Emirates Cup

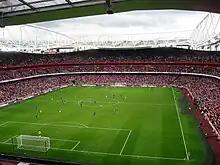
A near-capacity crowd watch Arsenal play Real Madrid on the second and final day of the pre-season tournament.

The inaugural Emirates Cup took place on 28 July and 29 July 2007 and was well attended with over 110,000 people filling the stadium across the two-day tournament. Each club played two sides; Valencia and Arsenal did not face each other, and Inter did not play against Paris Saint-Germain. Arsenal won the first tournament, having beaten their French opponents 2–1 and defeated Inter by the same scoreline, courtesy of a late strike by Robin van Persie . The following year Hamburg made an appearance alongside Real Madrid and Juventus, and won the tournament as they finished two points clear of second-place Real.